The Magical Worlds of Harry Potter

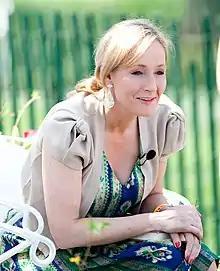
A woman with blond hair smiles while holding an honorary degree she just received

Colbert received the idea for "The Magical Worlds of Harry Potter" during the summer of 2000, when his young nephew and nieces spent their vacation at his home in Wrightsville Beach, North Carolina. During the first half of the children's vacation, Colbert noticed their excitement for the novel "Harry Potter and the Goblet of Fire", which was about to be released in bookstores. When his nephew and nieces received the book, they read it for the remainder of their vacation with him.